Savane church

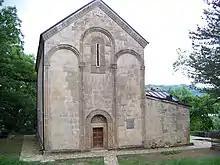
Western façade with decorated colonettes and door and window frames. Under the pediment, there is a bas-relief of a panther or lion.

The Savane church, dedicated to Saint George, is a single-nave basilica, made of neatly hewn, yellowish stones. It is rectangular in its plan, measuring externally 15.9 × 14.5 m., including the porch. The interior is covered with barrel vaulting on four supporting arches. In the main apse there are, on the right and on the left, two high, deep recesses which represent a prothesis and a diakonikon. There is another arched recess in the northern wall of the church, at the end of the iconostasis.